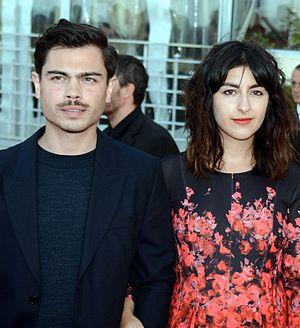
Lilly Wood &amp
Lilly Wood and the Prick est un groupe folk français formé en 2006 par Nili Hadida et Benjamin Cotto.